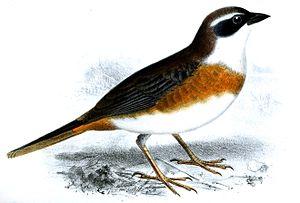
Le Chipiu césar est une espèce de passereau appartenant à la famille des Thraupidae.